Mercenary War

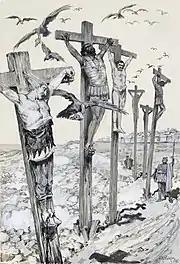

At some point during 240 BC the Carthaginians raised another, smaller, force, of approximately 10,000. It included deserters from the rebels, 2,000 cavalry, and 70 elephants. This was placed under the command of Hamilcar, who had commanded the Carthaginian forces on Sicily for the last six years of the First Punic War. The rebels held the line of the Bagradas River with 10,000 men commanded by Spendius. Hamilcar would need to force a crossing if he were to gain access to open country where he could manoeuvre. He did so by a stratagem, and Spendius was reinforced by an additional 15,000 men drawn from the force laying siege to Utica, which the rebels had renewed. The rebel army of 25,000 moved to attack Hamilcar in the Battle of the Bagradas River. What happened next is unclear: it seems Hamilcar feigned a retreat, the rebels broke ranks to pursue, the Carthaginians turned in good order and counter-attacked, routing the rebels, who suffered losses of 8,000 men.